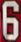
Number: 6